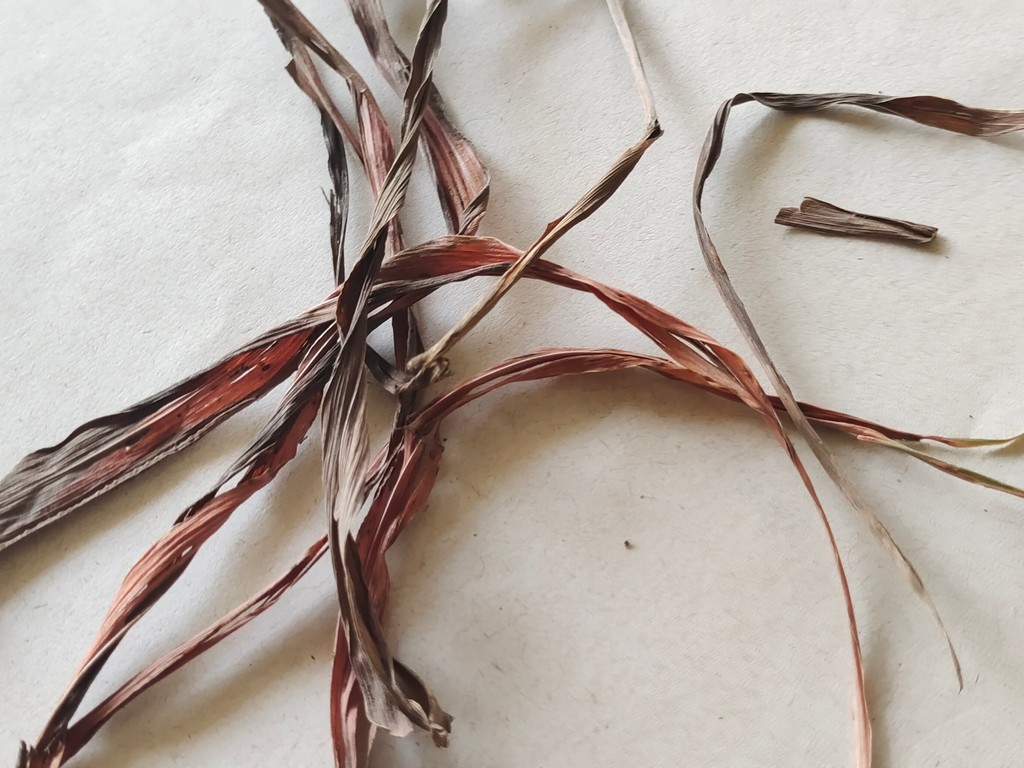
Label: Dried